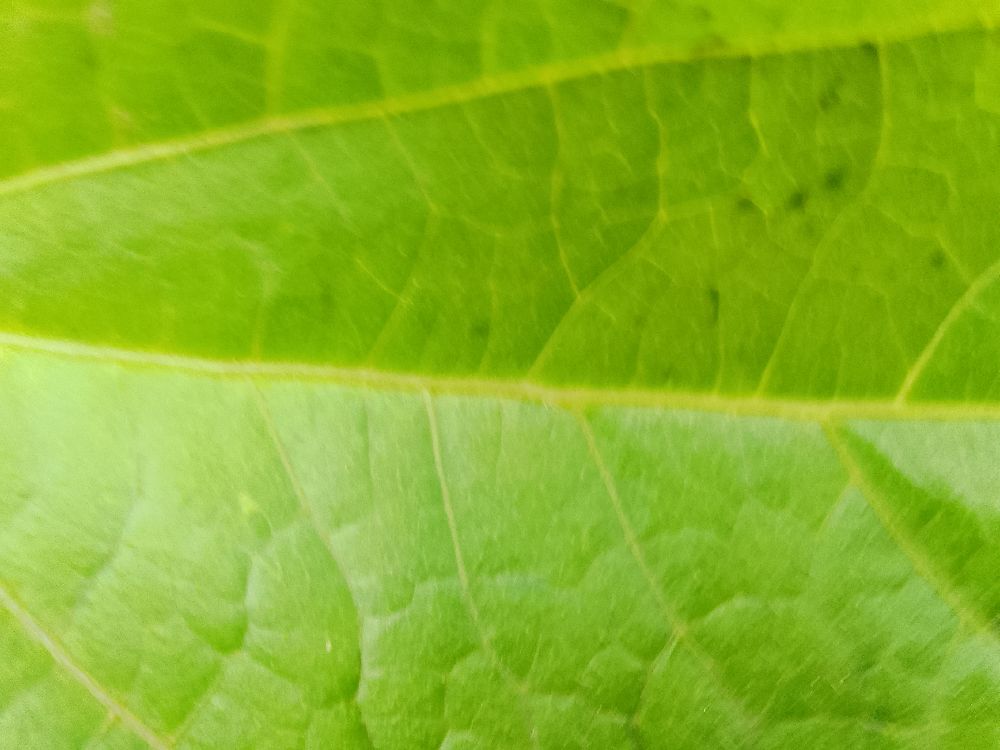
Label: healthy